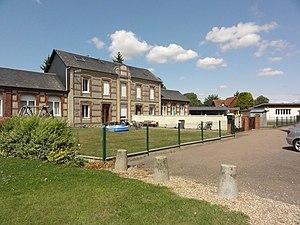
Saint-Clair-sur-les-Monts (Seine-Maritime) écoles
Saint-Clair-sur-les-Monts est une commune française située dans le département de la Seine-Maritime en région Normandie.